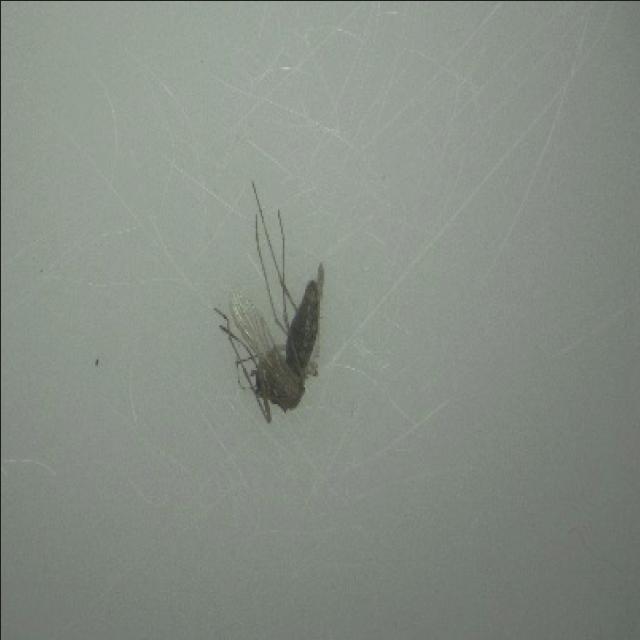
Species: culex_tritaeniorhynchus